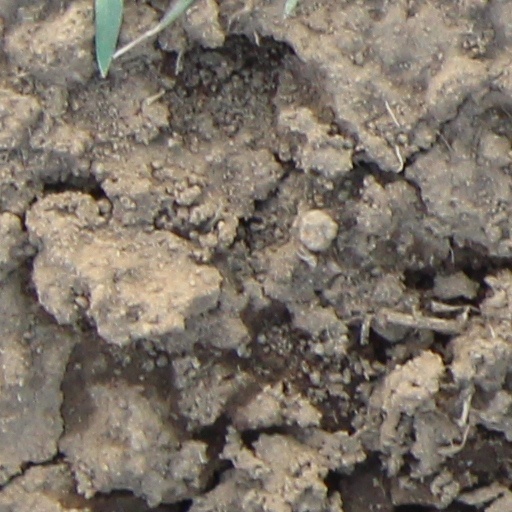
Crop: wheat